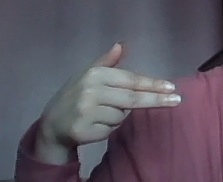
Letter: ghain